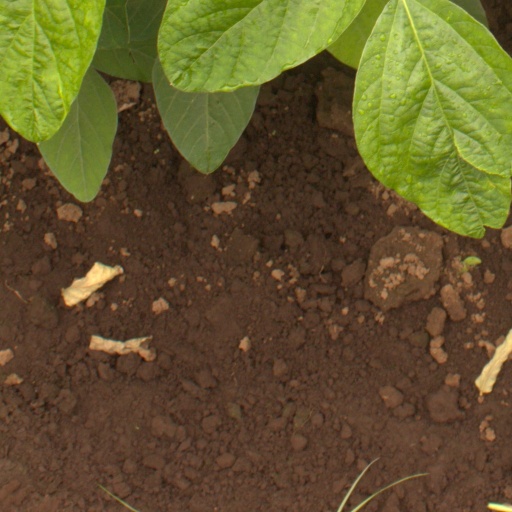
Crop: soybean